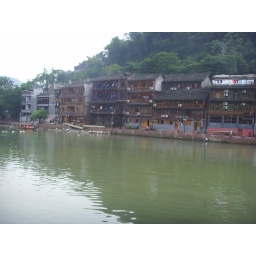
building above water